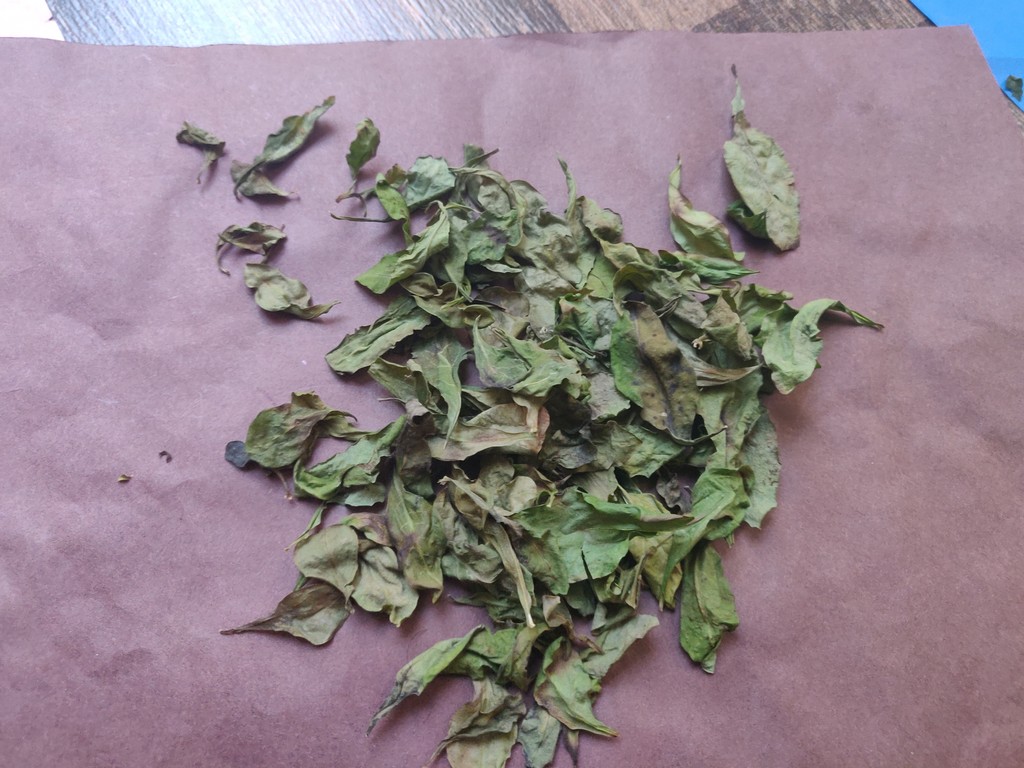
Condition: Dried
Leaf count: multiple
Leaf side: unknown